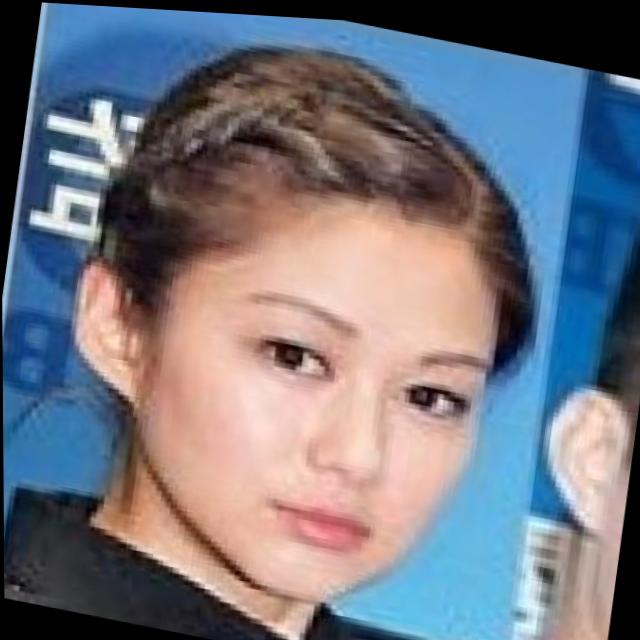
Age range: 21-44